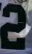
Number: 2